Vladimir Stojković

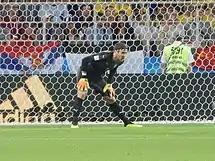
Stojković with Serbia at the 2018 World Cup

On 25 January 2014, free agent Stojković signed a six-month contract with Ergotelis F.C. in the Superleague Greece. He made his debut with his new team on 2 February 2014, in a 1–0 away win against Panionios FC.